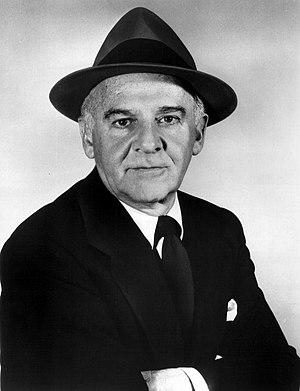
Walter Winchell est un journaliste, orateur et acteur américain né le 7 avril 1897 à New York, État de New York, décédé le 20 février 1972 à Los Angeles.